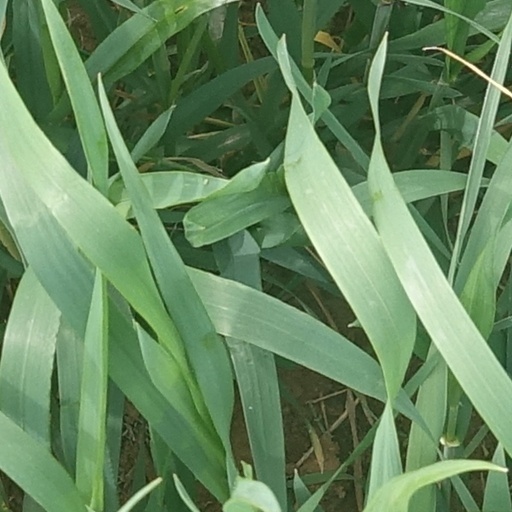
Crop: wheat